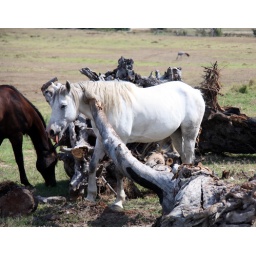
It's not too late for me and my white horse to come around ...